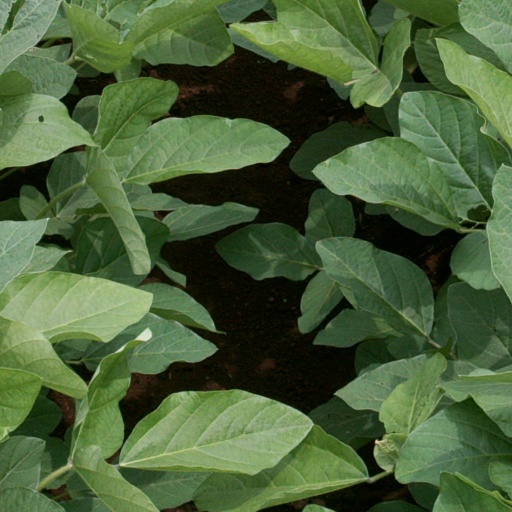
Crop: soybean